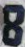
Number: 8